Waverly Fairgrounds

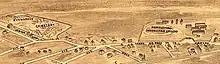
Racing oval as it looked in 1898

The park was located in a community called Waverly, which was bordered by Lower Road (now Dayton Avenue), Haynes Avenue, and Frelinghuysen Street. The site is now split by Weequahic Park in Newark and B'nai Jeshuron Cemetery in Elizabeth.